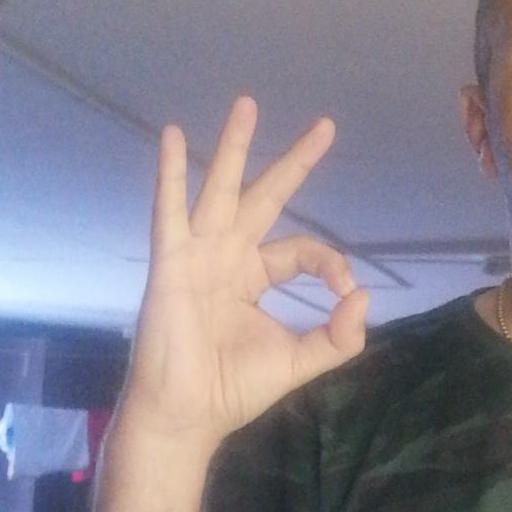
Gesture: ok